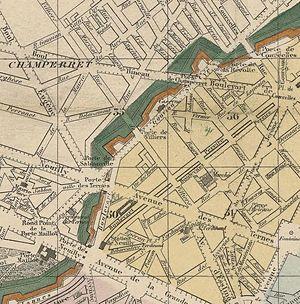
Nouveau Plan complet illustré de la ville de Paris en 1872 / dressé par A. Vuillemin, divisé en 20 arrondissements extrait avec porte des sablons et porte de la révolte http://gallica.bnf.fr/ark:/12148/btv1b53030137w
Le quartier des Ternes est le 65ᵉ quartier administratif de Paris situé dans le 17ᵉ arrondissement. Il est également considéré comme l'un des plus huppés, avec son voisin, le quartier de la plaine Monceau.
Le boulevard Gouvion-Saint-Cyr est une voie du 17ᵉ arrondissement de Paris. C'est une partie des boulevards des Maréchaux.